Colour banding

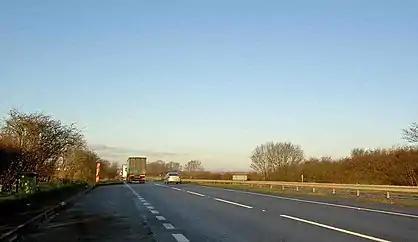
An example of colour banding, visible in the sky in this photograph

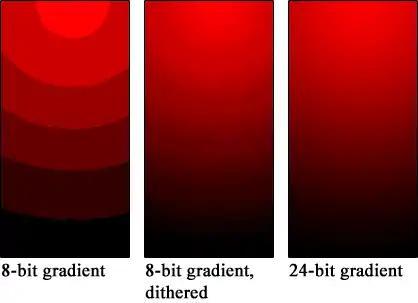
An illustration of colour banding. Only 3 bits are used for the red channel in the left two images, 8 bits in the right image.

Colour banding is a subtle form of posterization in digital images, caused by the colour of each pixel being rounded to the nearest of the digital colour levels. While posterization is often done for artistic effect, colour banding is an undesired artifact. In 24-bit colour modes, 8 bits per channel is usually considered sufficient to render images in Rec. 709 or sRGB. However the eye can see the difference between the colour levels, especially when there is a sharp border between two large areas of adjacent colour levels. This will happen with gradual gradients (like sunsets, dawns or clear blue skies), and also when blurring an image a large amount.